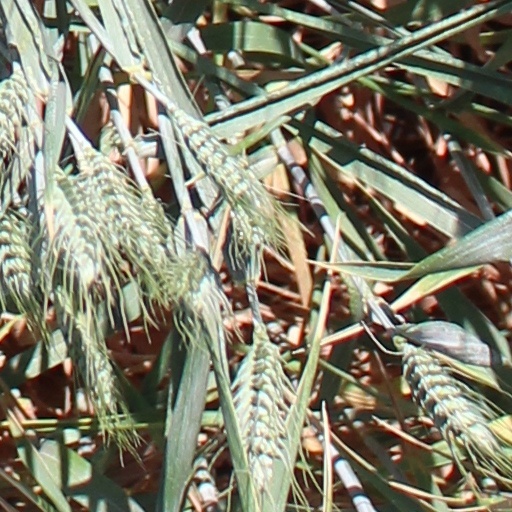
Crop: wheat